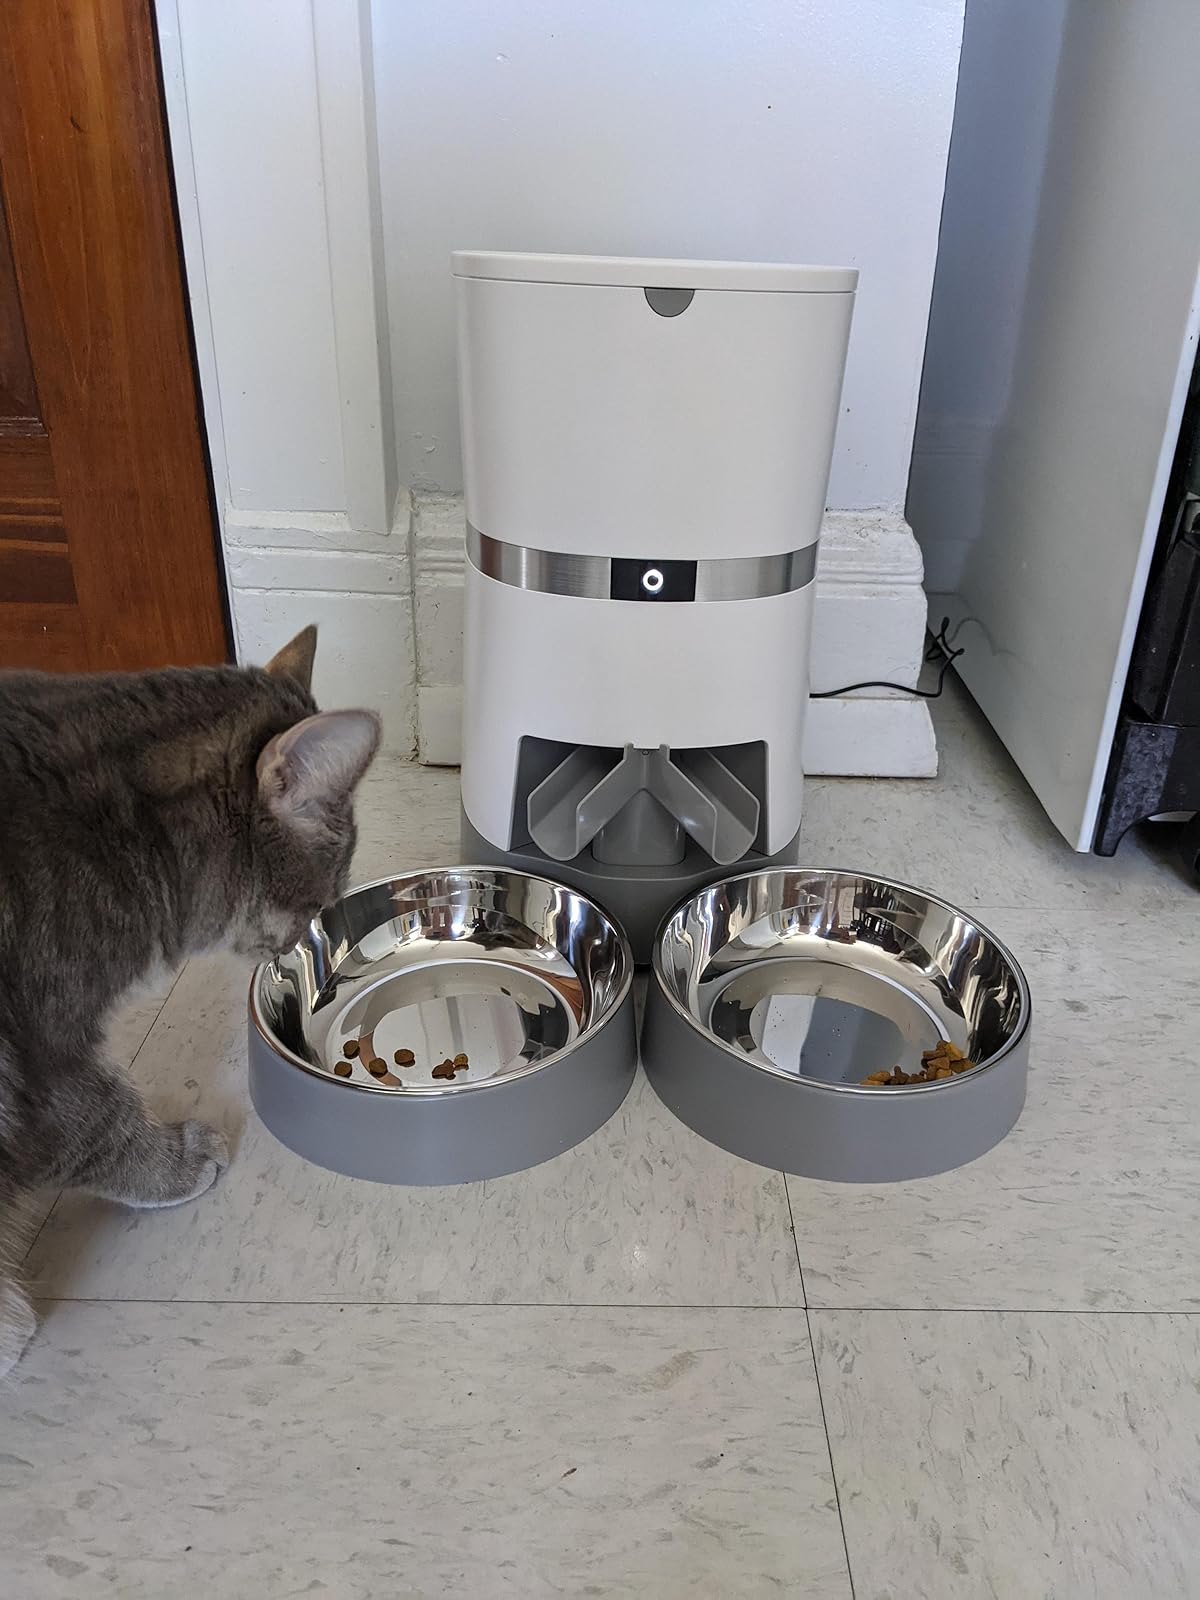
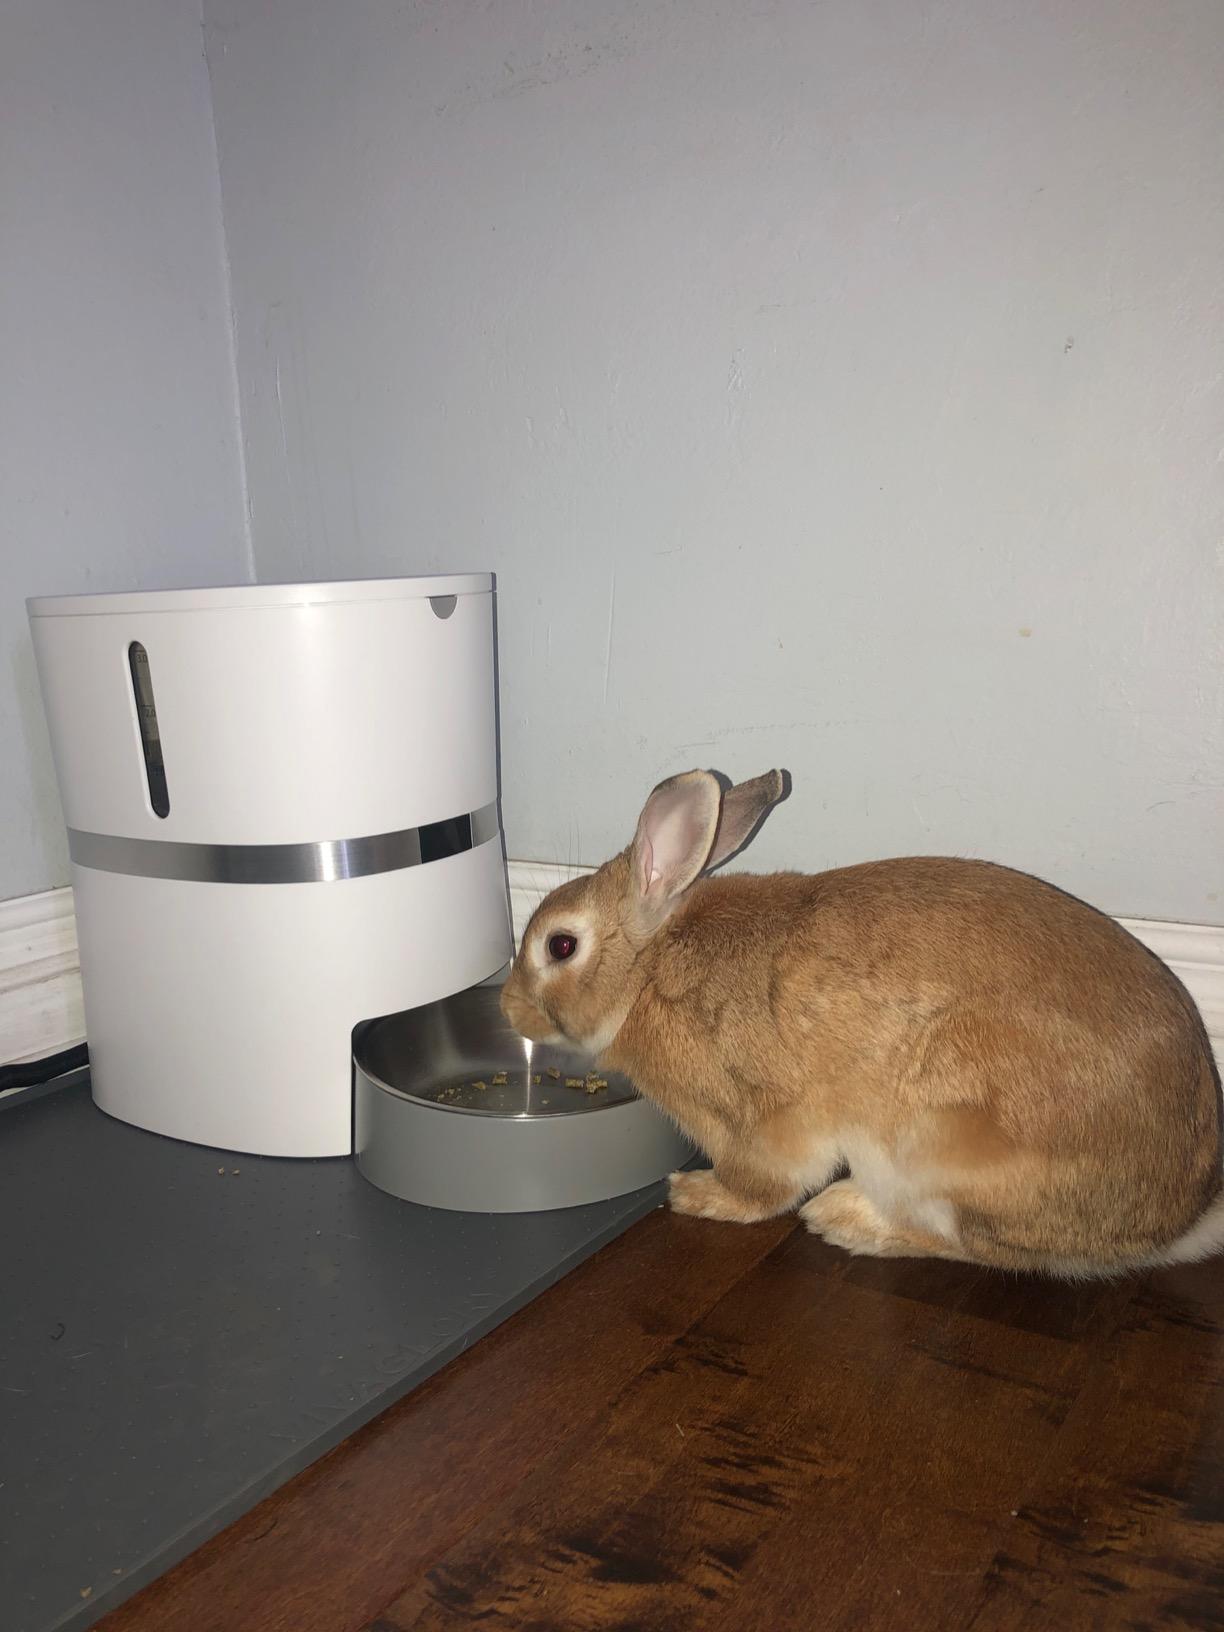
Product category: items_feeder
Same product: no